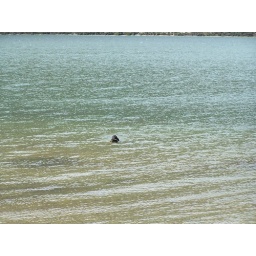
Dog (George) swimming in lake